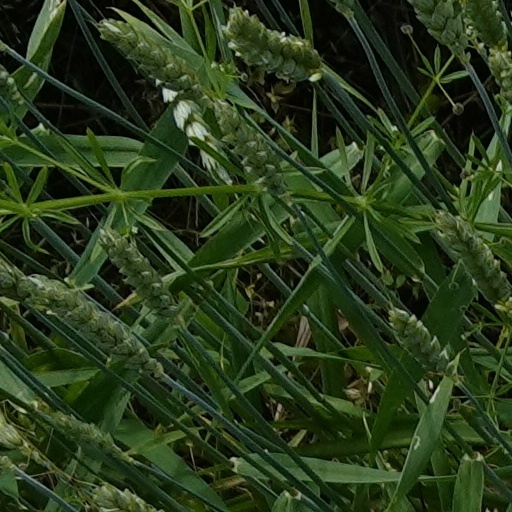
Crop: wheat